Holden

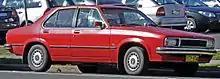
The UC, Holden's final iteration of the Torana, was replaced by an interim four-cylinder version of the Commodore until the Camira was launched in 1982.

The HQ framework led to a new generation of two-door Monaros, and despite the introduction of the similar-sized competitors, the HQ range became the top-selling Holden of all time, with 485,650 units sold in three years; 14,558 units were exported and 72,290 CKD kits were constructed. The HQ series was facelifted in 1974 with the introduction of the HJ, heralding new front-panel styling and a revised rear fascia. This new bodywork was to remain, albeit with minor upgrades, through the HX and HZ series. Detuned engines adhering to government emission standards were brought in with the HX series, whilst the HZ brought considerably improved road handling and comfort with the introduction of radial-tuned suspension. As a result of GM's toying with the Wankel rotary engine, as used by Mazda of Japan, an export agreement was initiated in 1975. This involved Holden exporting with powertrains, HJ, and later, HX series Premiers as the Mazda Roadpacer AP. Mazda then fitted these cars with the 13B rotary engine and three-speed automatic transmission. Production ended in 1977, after just 840 units sold.